Wet Mountain Valley

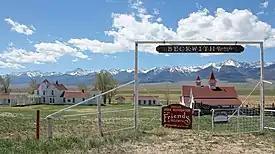
The Beckwith Ranch with the Sangre de Cristos in the background.

The Wet Mountain Valley is a high elevation mountain valley mostly located in Custer County but extending southward into Huerfano County in south-central Colorado. Westcliffe and Silver Cliff are the two towns in the valley which is mostly devoted to cattle ranching.